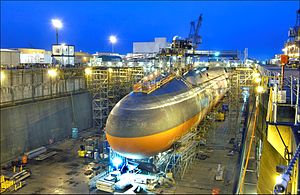
Ohio-klassen / SSBN/SSGN
USS Ohio konverteres til SSGN
Ohio-klassen er en klasse af atomdrevne ubåde udrustet med 24 interkontinentalt ballistisk missiler der hver især medbringer 12 atomsprænghoveder så i alt 288 atomsprænghoveder kan medbringes. US Navy har 18 enheder af Ohio-klassen, hvoraf de fire er ombygget til at bære 154 konventionelle Tomahawk-krydsermissil i stedet for ballistiske missiler.